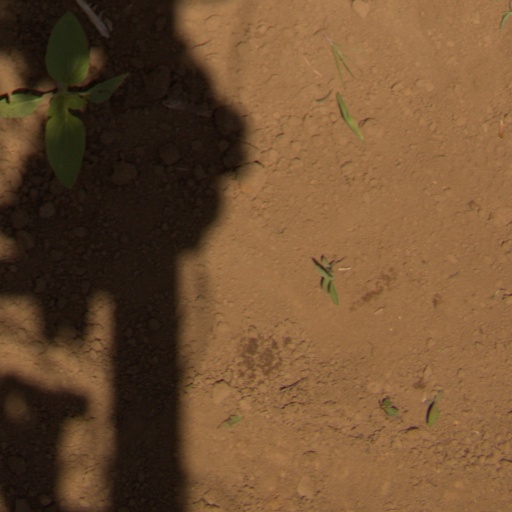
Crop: Jerusalem artichoke